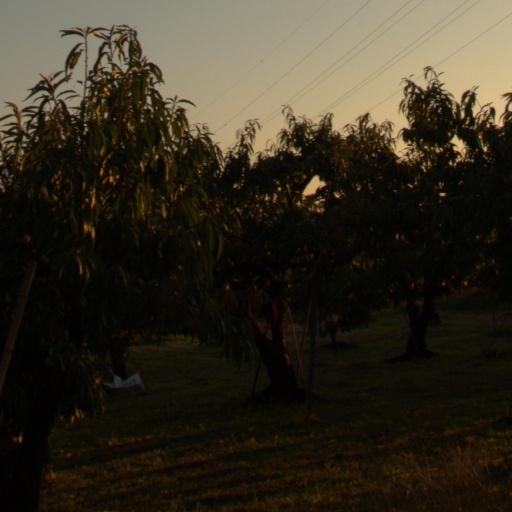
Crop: grape